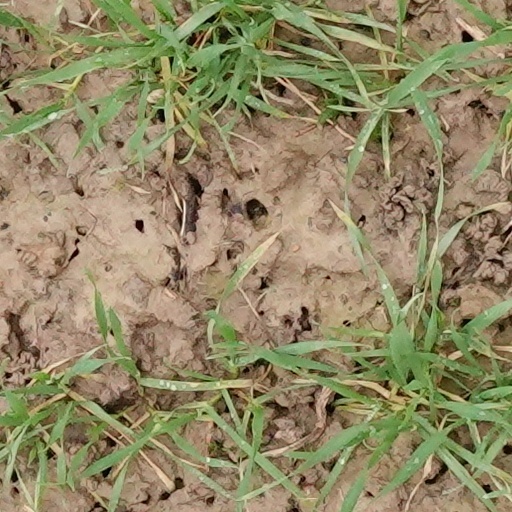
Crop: wheat